Sky position (RA, Dec in degrees): 179.663, -0.08724
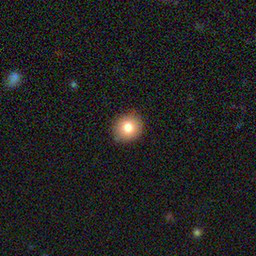
Galaxy morphology: Round Smooth Galaxies